Stanford University student housing

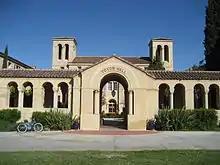
Entrance to Toyon Hall

Toyon Hall is an upperclassman dorm, designed by Bakewell and Brown and built in 1923 to house 150 men. Toyon was the home of the Stanford Eating Clubs, a system of originally all-male organizations which served a social function as well as a food service plan. The eating clubs became co-ed during the 1970s, and the eating club system was abolished in 2009.